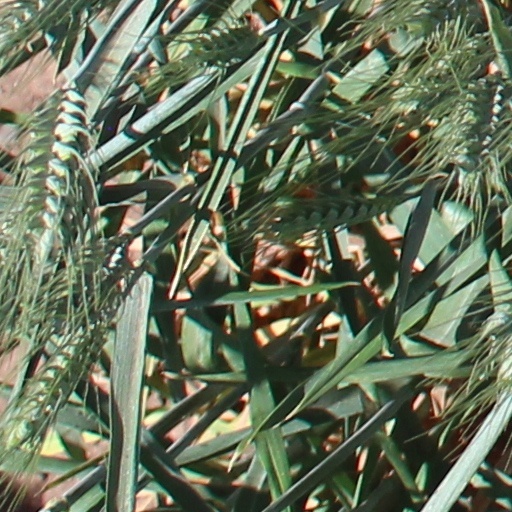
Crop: wheat